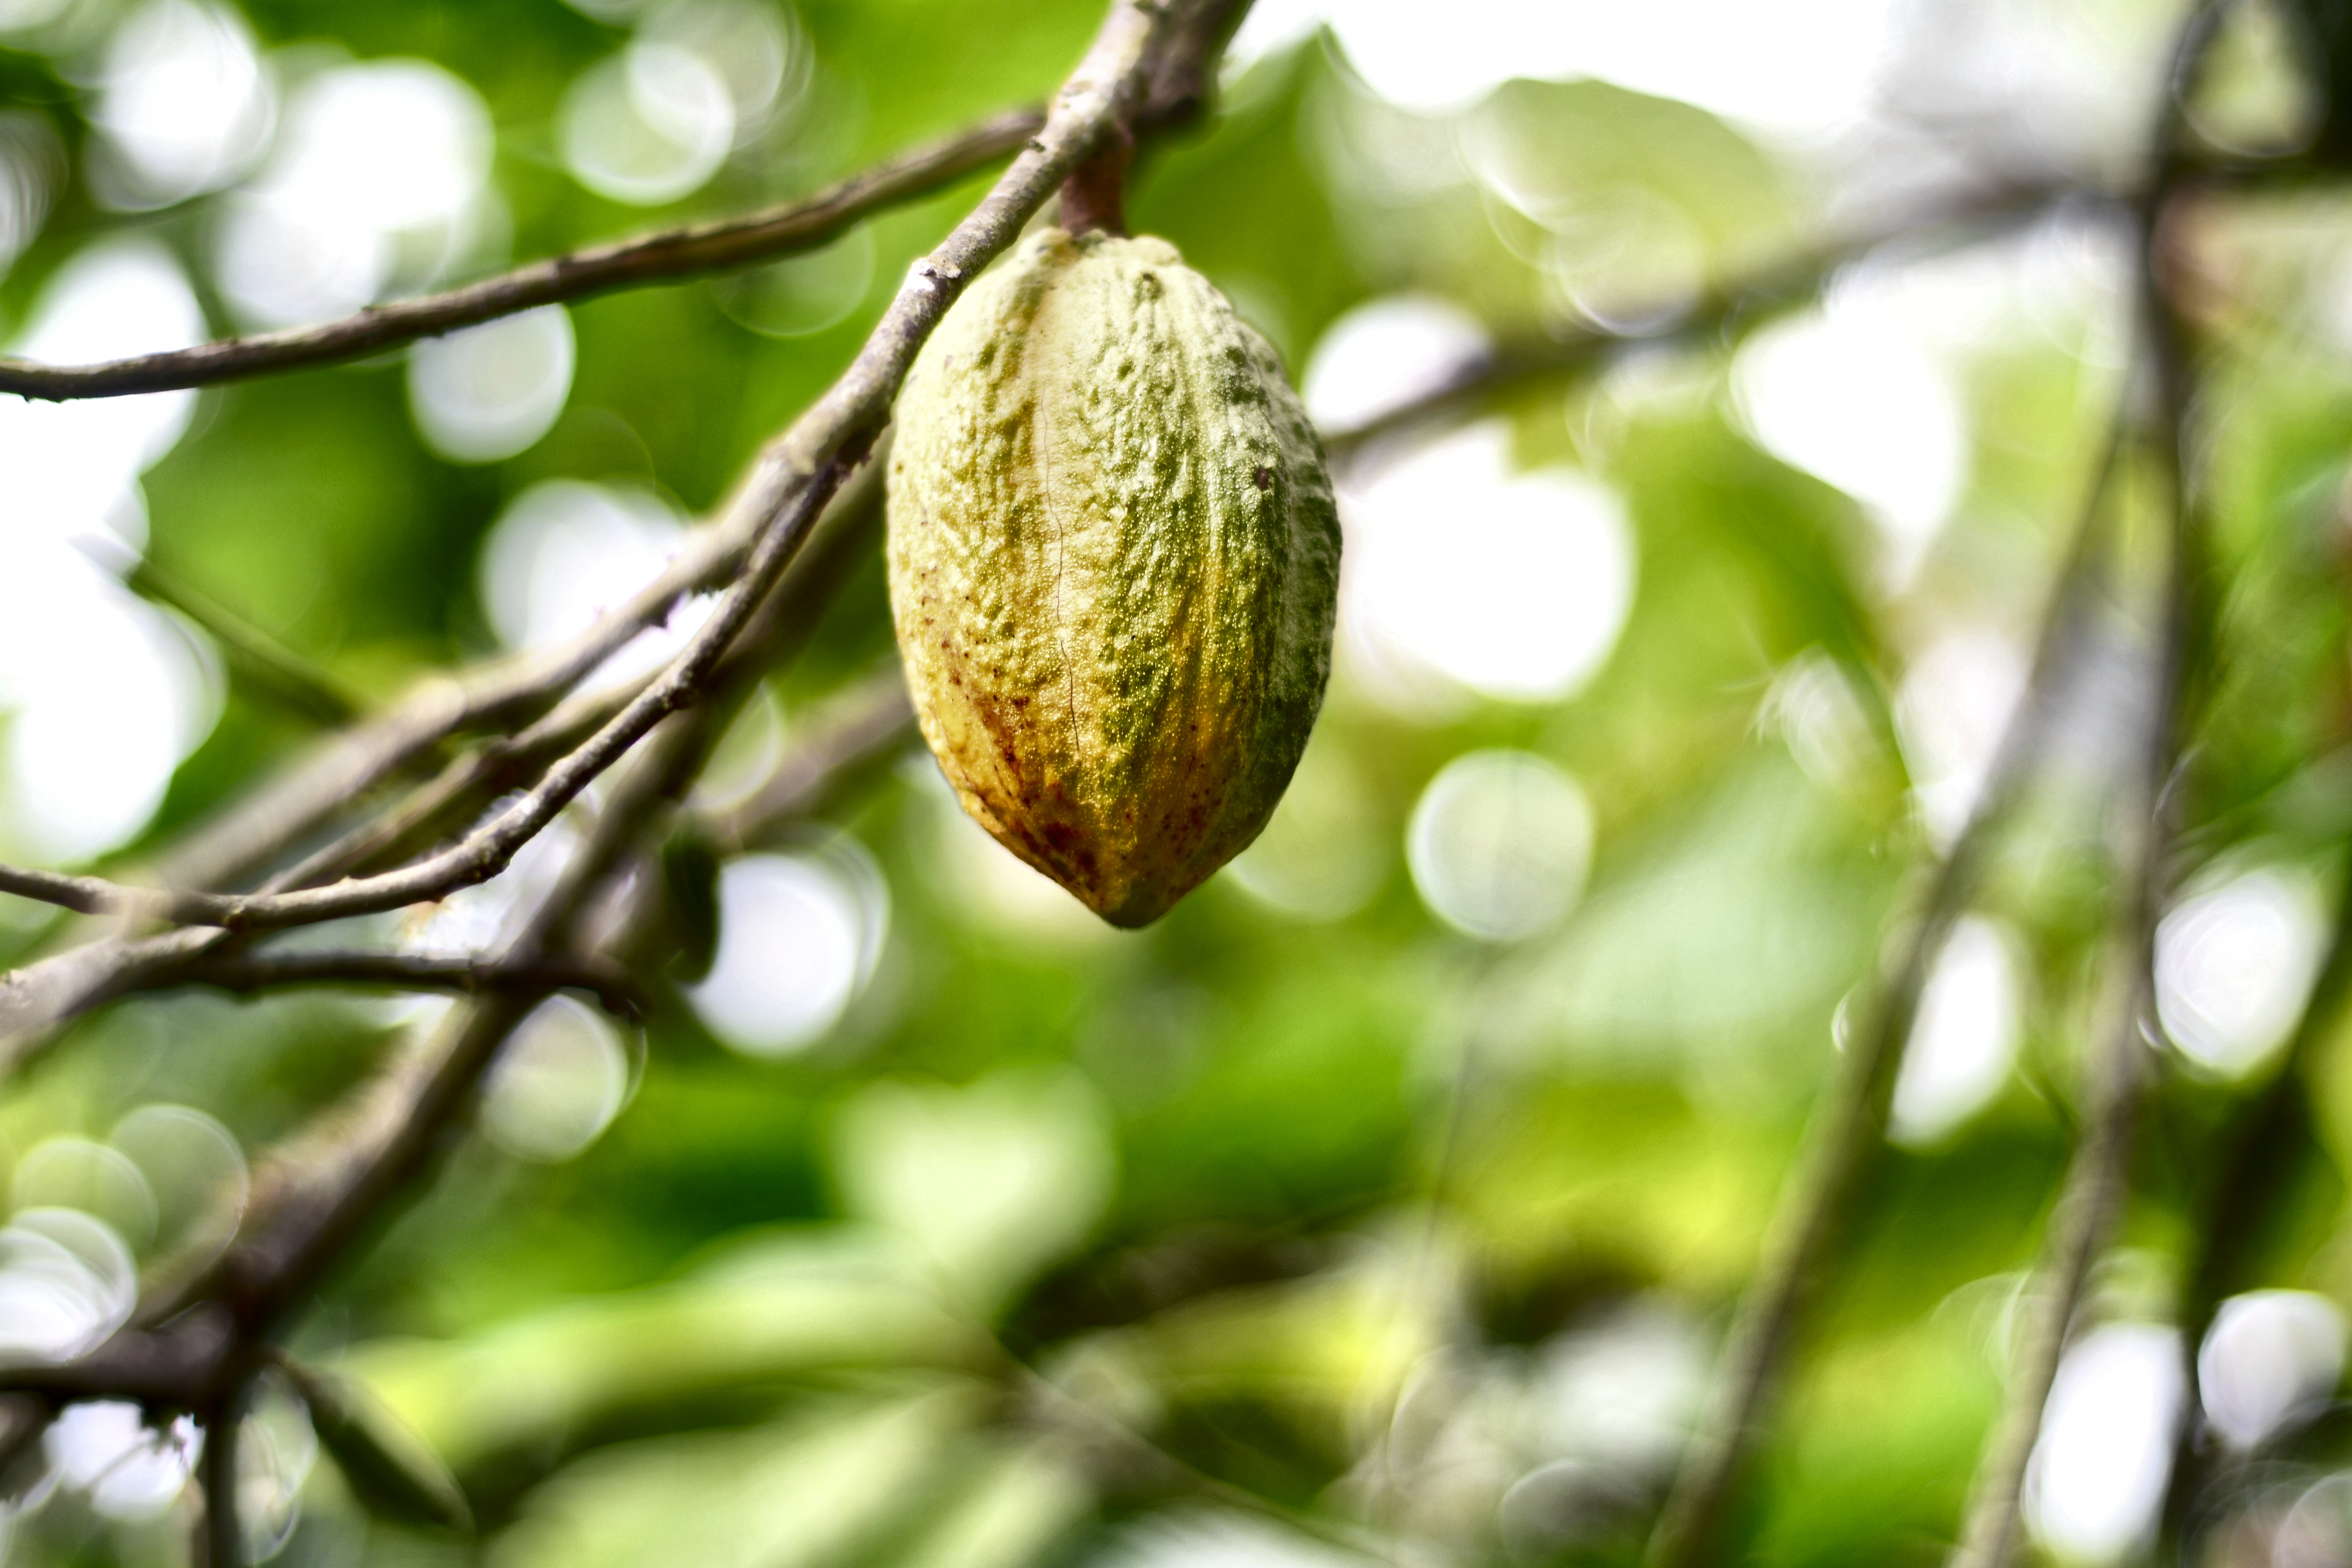
Maturity: mature
Variety: Amelonado